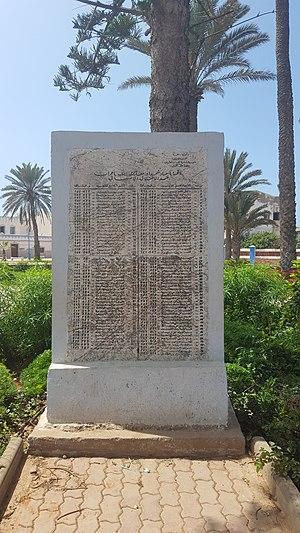
"La guerre d'Ifni est le nom donné aux opérations militaires menées par l'Armée de libération marocaine entre octobre 1957 et avril 1958 contre les troupes coloniales espagnoles pour libérer Ifni, Tarfaya et le Sahara occidental de l'occupation espagnole. En espagnol, cette guerre est dénommée la guerra olvidada qui signifie ""la guerre oubliée"".
Sidi Ifni ou Ifni est une ville marocaine de la région de Guelmim-Oued Noun, située au bord de l'océan Atlantique. Après avoir fait partie de la province de Tiznit, elle est devenue le chef-lieu de la province de Sidi Ifni en 2009, lorsque celle-ci a été créée.